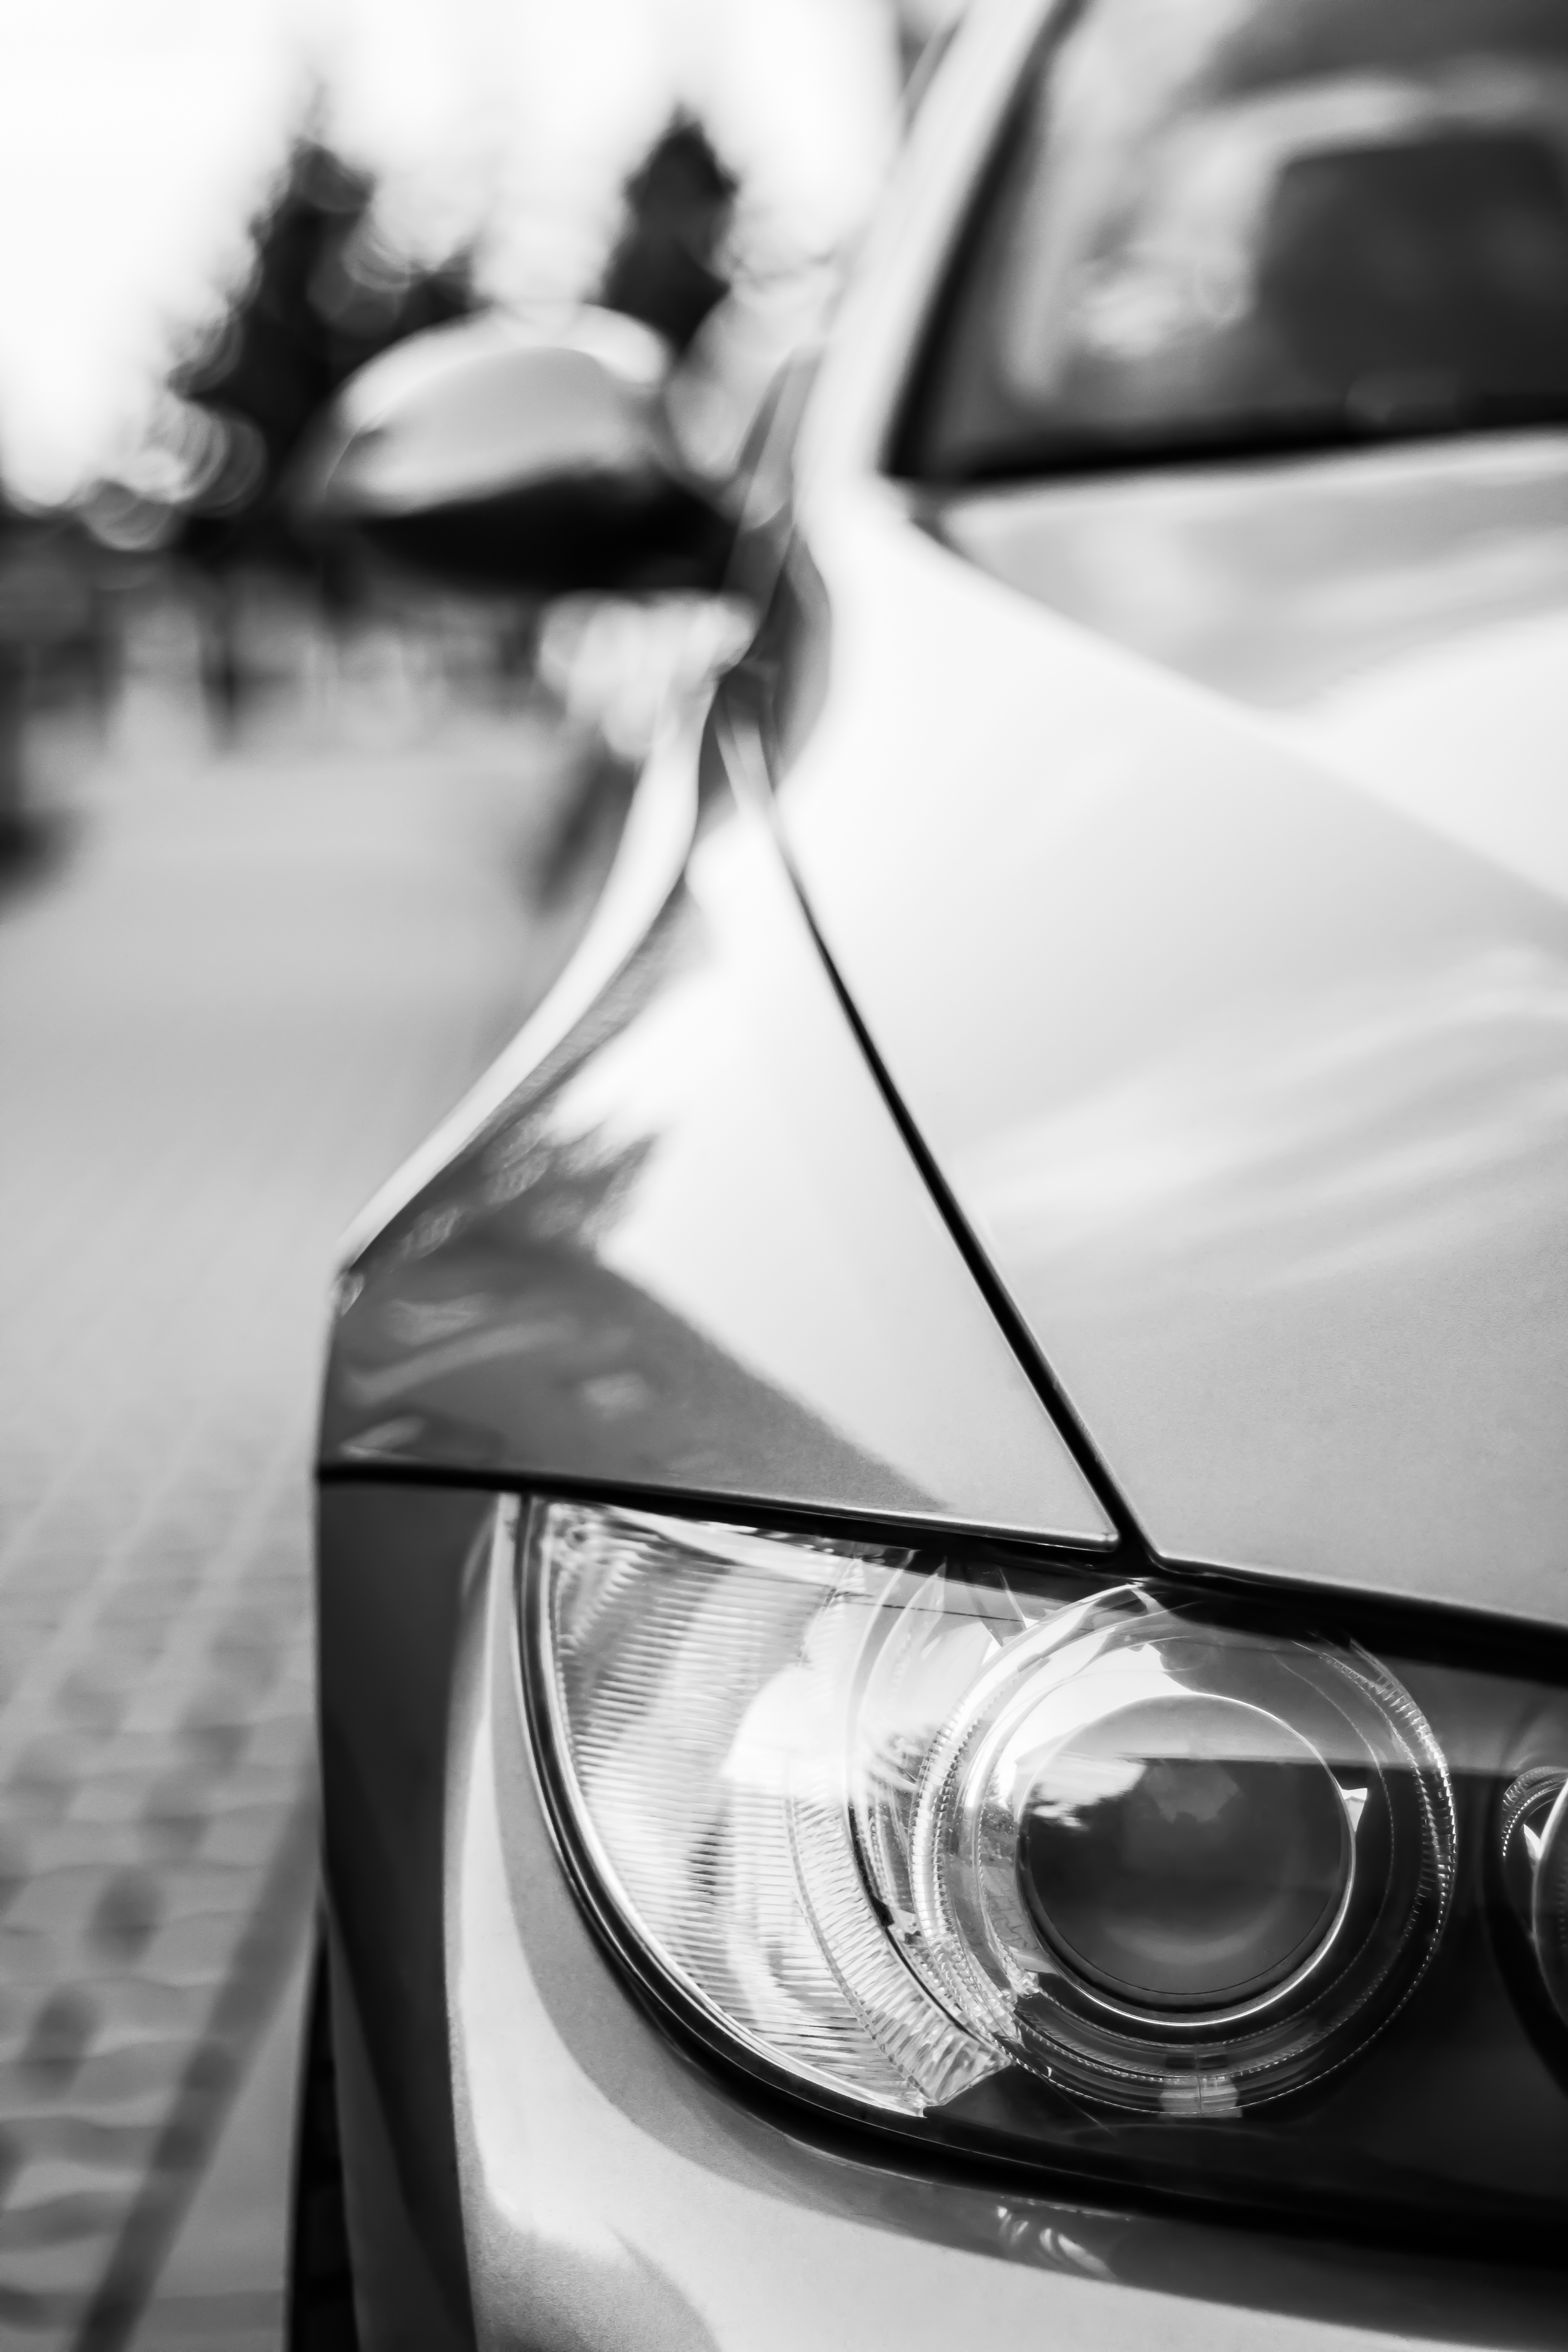
path, light, black and white, road, white, street, car, automobile, driving, city, travel, transport, vehicle, drive, auto, ride, machine, black, monochrome, automotive, ferry, glasses, bmw, relocation, management, transported, city car, depth of sharpness, manage, land vehicle, monochrome photography, automobile make, automotive design, luxury vehicle